Army of the Dead

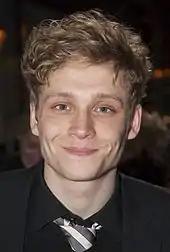
"Army of Thieves" director Matthias Schweighöfer

From a screenplay by "Army of the Dead" co-writer Shay Hatten, Schweighöfer directed, produced, and stars in "Army of Thieves", a film set before the events of "Army of the Dead" that follows his character, Ludwig Dieter, during the early stages of the zombie outbreak. According to Schweighöfer, he did not know about the project until after filming for "Army of the Dead" had concluded. The film also stars Nathalie Emmanuel, Guz Khan, Ruby O. Fee, Stuart Martin, Jonathan Cohen, Noemie Nakai, Peter Simonischek, and John Bubniak. Production on the film concluded in December 2020. The film was released by Netflix on October 29, 2021.